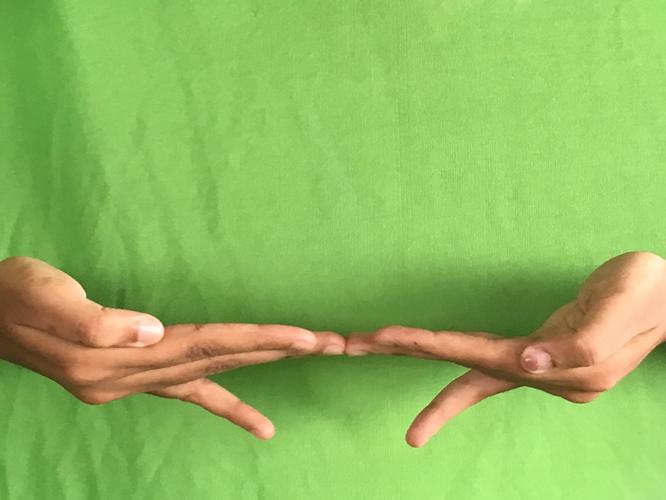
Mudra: Khatva
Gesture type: double_hand